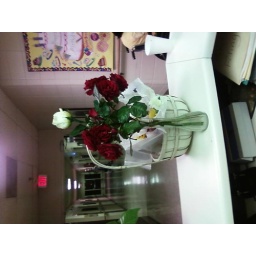
my mothers day gift from my daughter.fresh roses cut from a rose bush in my mothers yard.